University of North Carolina at Chapel Hill student housing

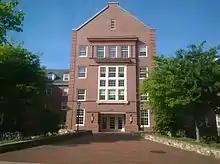
Cobb Residence Hall

Cobb residence hall, built in 1952 and renovated in 2005, is located on Country Club Rd. Cobb is co-ed and hosts about 400 residents on four floors. Cobb has corridor-style hallways, elevators, stairwells, a kitchen with an ice machine, a TV room, lounges on each floor, vending machines, a recreation room and a laundry room. The building is equipped with smoke detectors, alarms and central air-conditioning. Cobb is host to a Living-Learning Community, Connected Learning Program, which promotes experiential and academic learning with other students from different backgrounds.